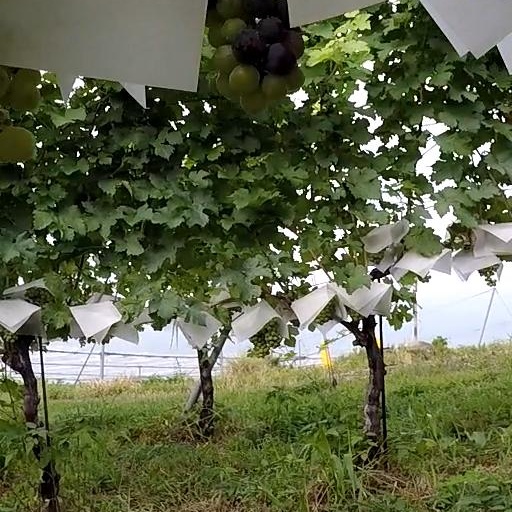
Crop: grape